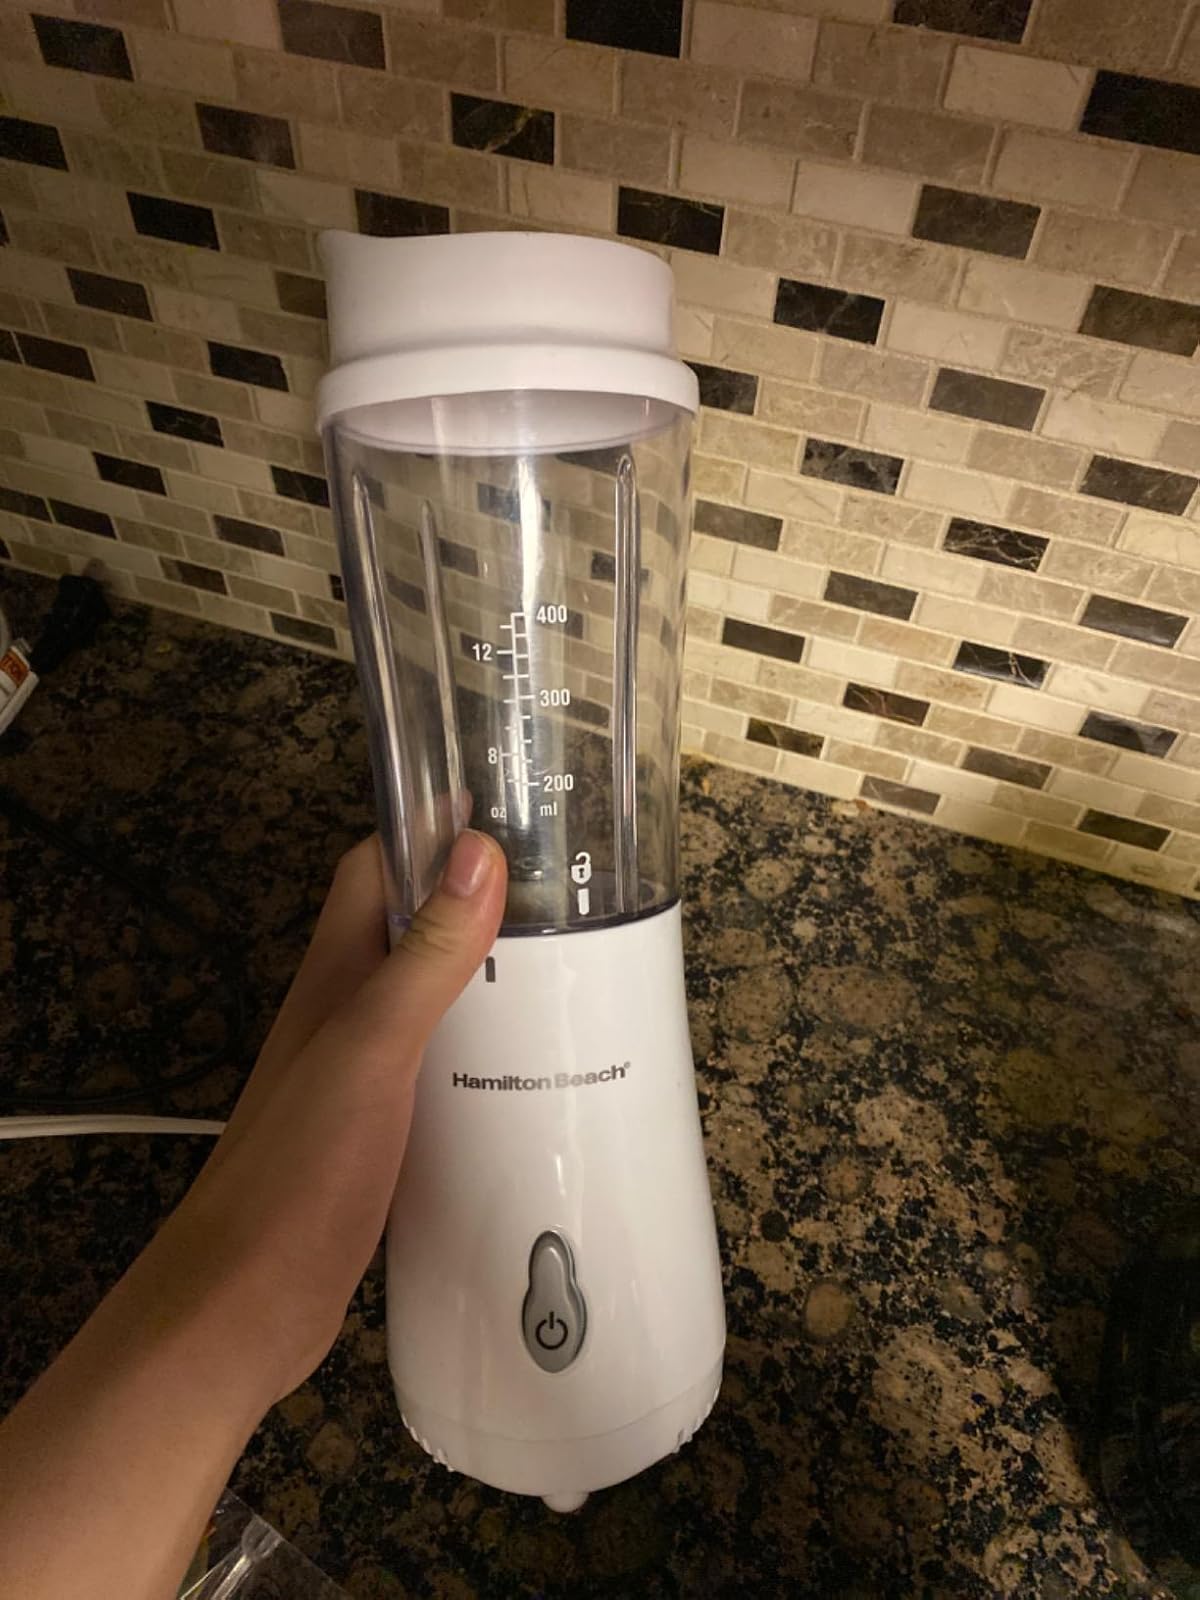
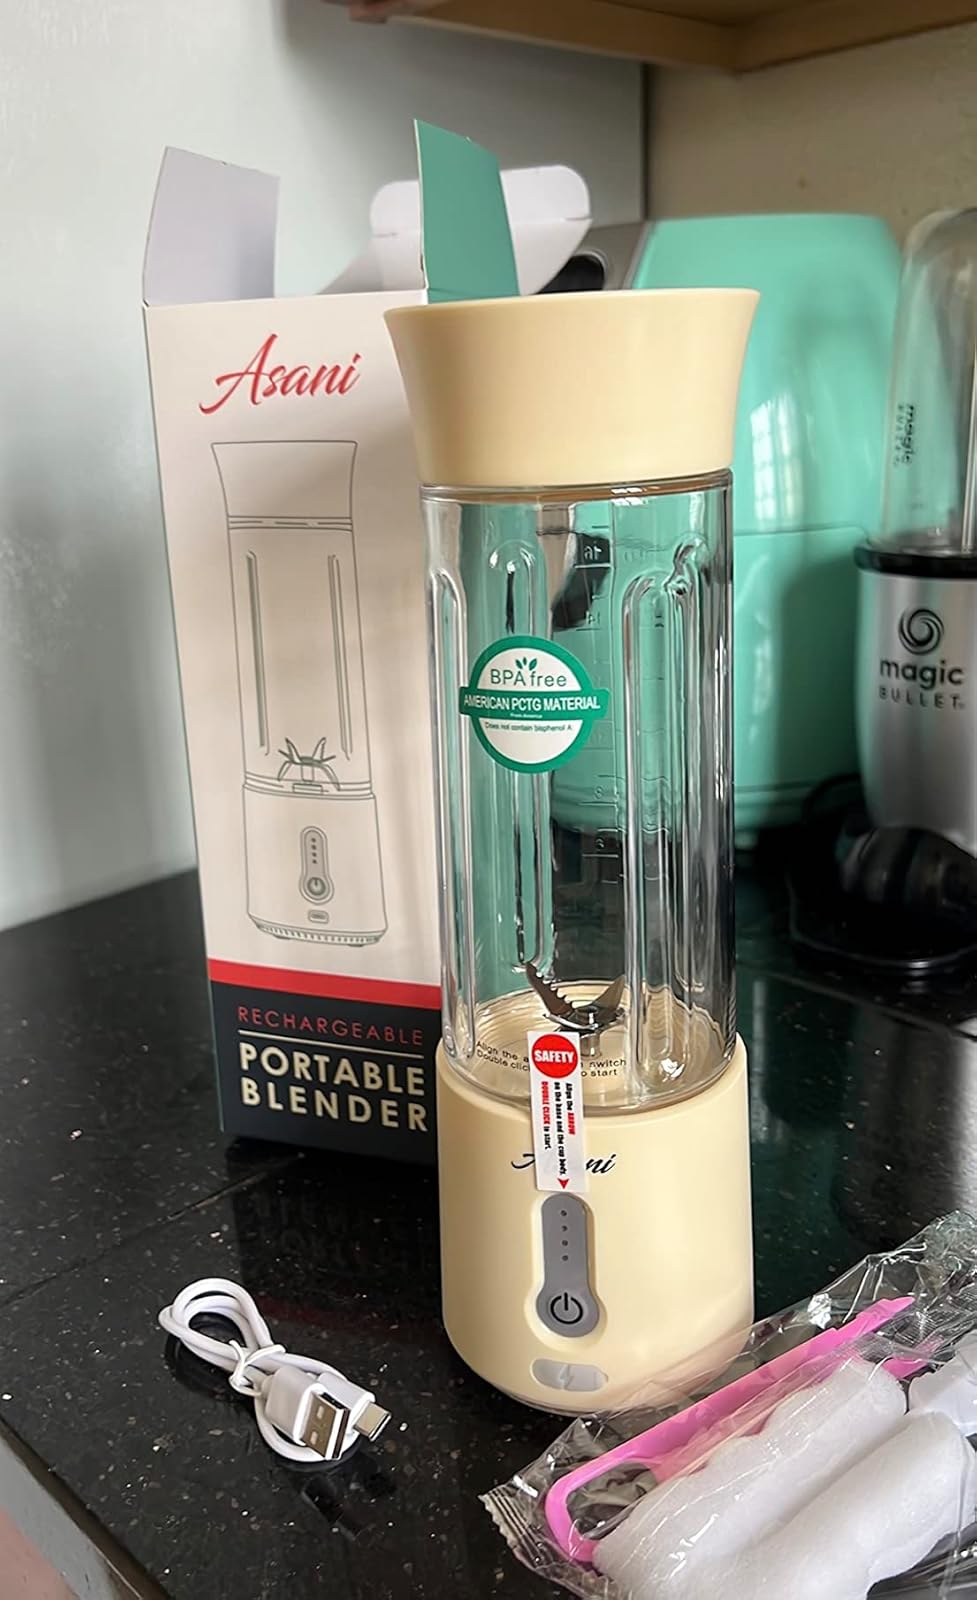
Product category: items_blender
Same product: no